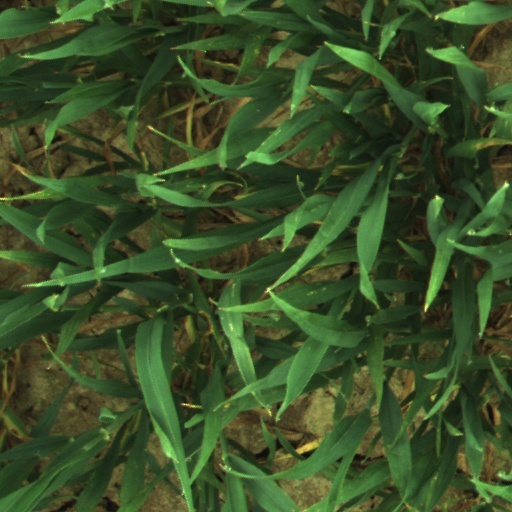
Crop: wheat